Channel Airways

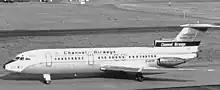
Channel Airways Trident 1E

Despite being an established One-Eleven customer that was widely expected to order the stretched One-Eleven 500, Channel Airways instead ordered two Hawker Siddeley Trident 1E series jetliners on 5 October 1967, for £8 million. This order was the culmination of a successful sales campaign by Hawker Siddeley, which went out of its way to find a customer for its remaining five unsold Trident 1Es that were nearing completion on the production line at Hatfield in mid-1967.